Authenticity in art

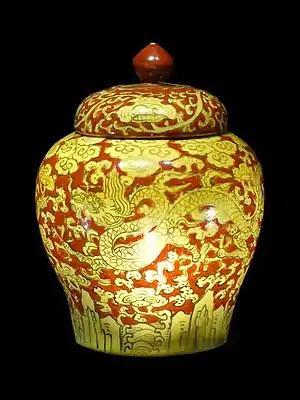
Authenticity of provenance: The Yellow Dragon jar from the Jiajing period (1521–1567) of the Ming dynasty (1368–1644); a practical item in the 16th-century, and an "objet d’art" in the 21st century.

The authenticity of provenance of an "objet d’art" is the positive identification of the artist and the place and time of the artwork's origin; thus, art experts determine authenticity of provenance with four tests: (i) verification of the artist's signature on the work of art; (ii) a review of the historical documentation attesting to the history of the artefact; (iii) scientific evidence (x-rays of the canvas, infrared spectroscopy of the paint, dendrochronological analysis of the wood); and (iv) the expert judgement of a "connoisseur" with a trained eye.